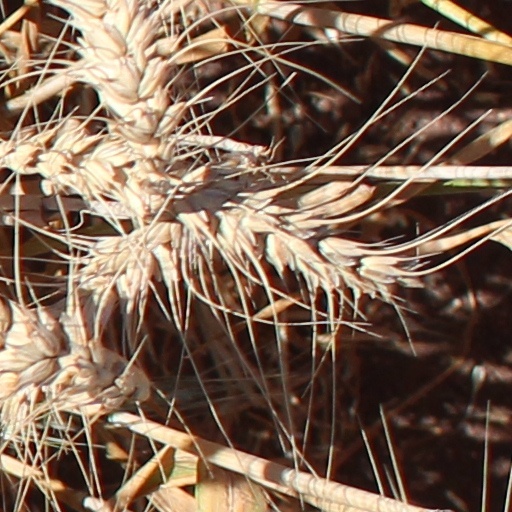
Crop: wheat